List of Hot Country Singles number ones of 1973

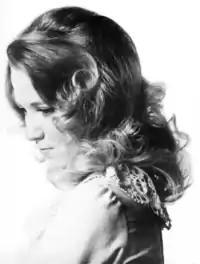
A young woman with long blonde hair

Hot Country Songs is a record chart that ranks the top-performing country music songs in the United States, published by "Billboard" magazine. In 1973, 36 different singles topped the chart, at the time published under the title Hot Country Singles, in 52 issues of the magazine. Chart placings were based on playlists submitted by country music radio stations and sales reports submitted by stores.